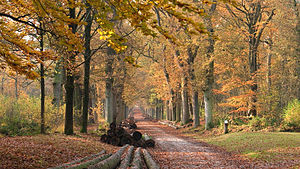
De Fryske Marren
Rijsterskoven i De Fryske Marren.
De Fryske Marren er en kommune i den nederlandske provins Friesland. Kommunen blev skabt i 2013 ved en sammenlægning af de tidligere kommuner Gaasterlân-Sleat, Lemsterland, Skarsterlân og en del af Boornsterhem. Kommunenavnet henviser til området med 24 store og små søer, som sammen udgør området kaldet "De frisiske søer". Kommunestyret besluttede i 2014 at udskifte det officielle navn på kommunen til det vestfrisiske De Fryske Marren.